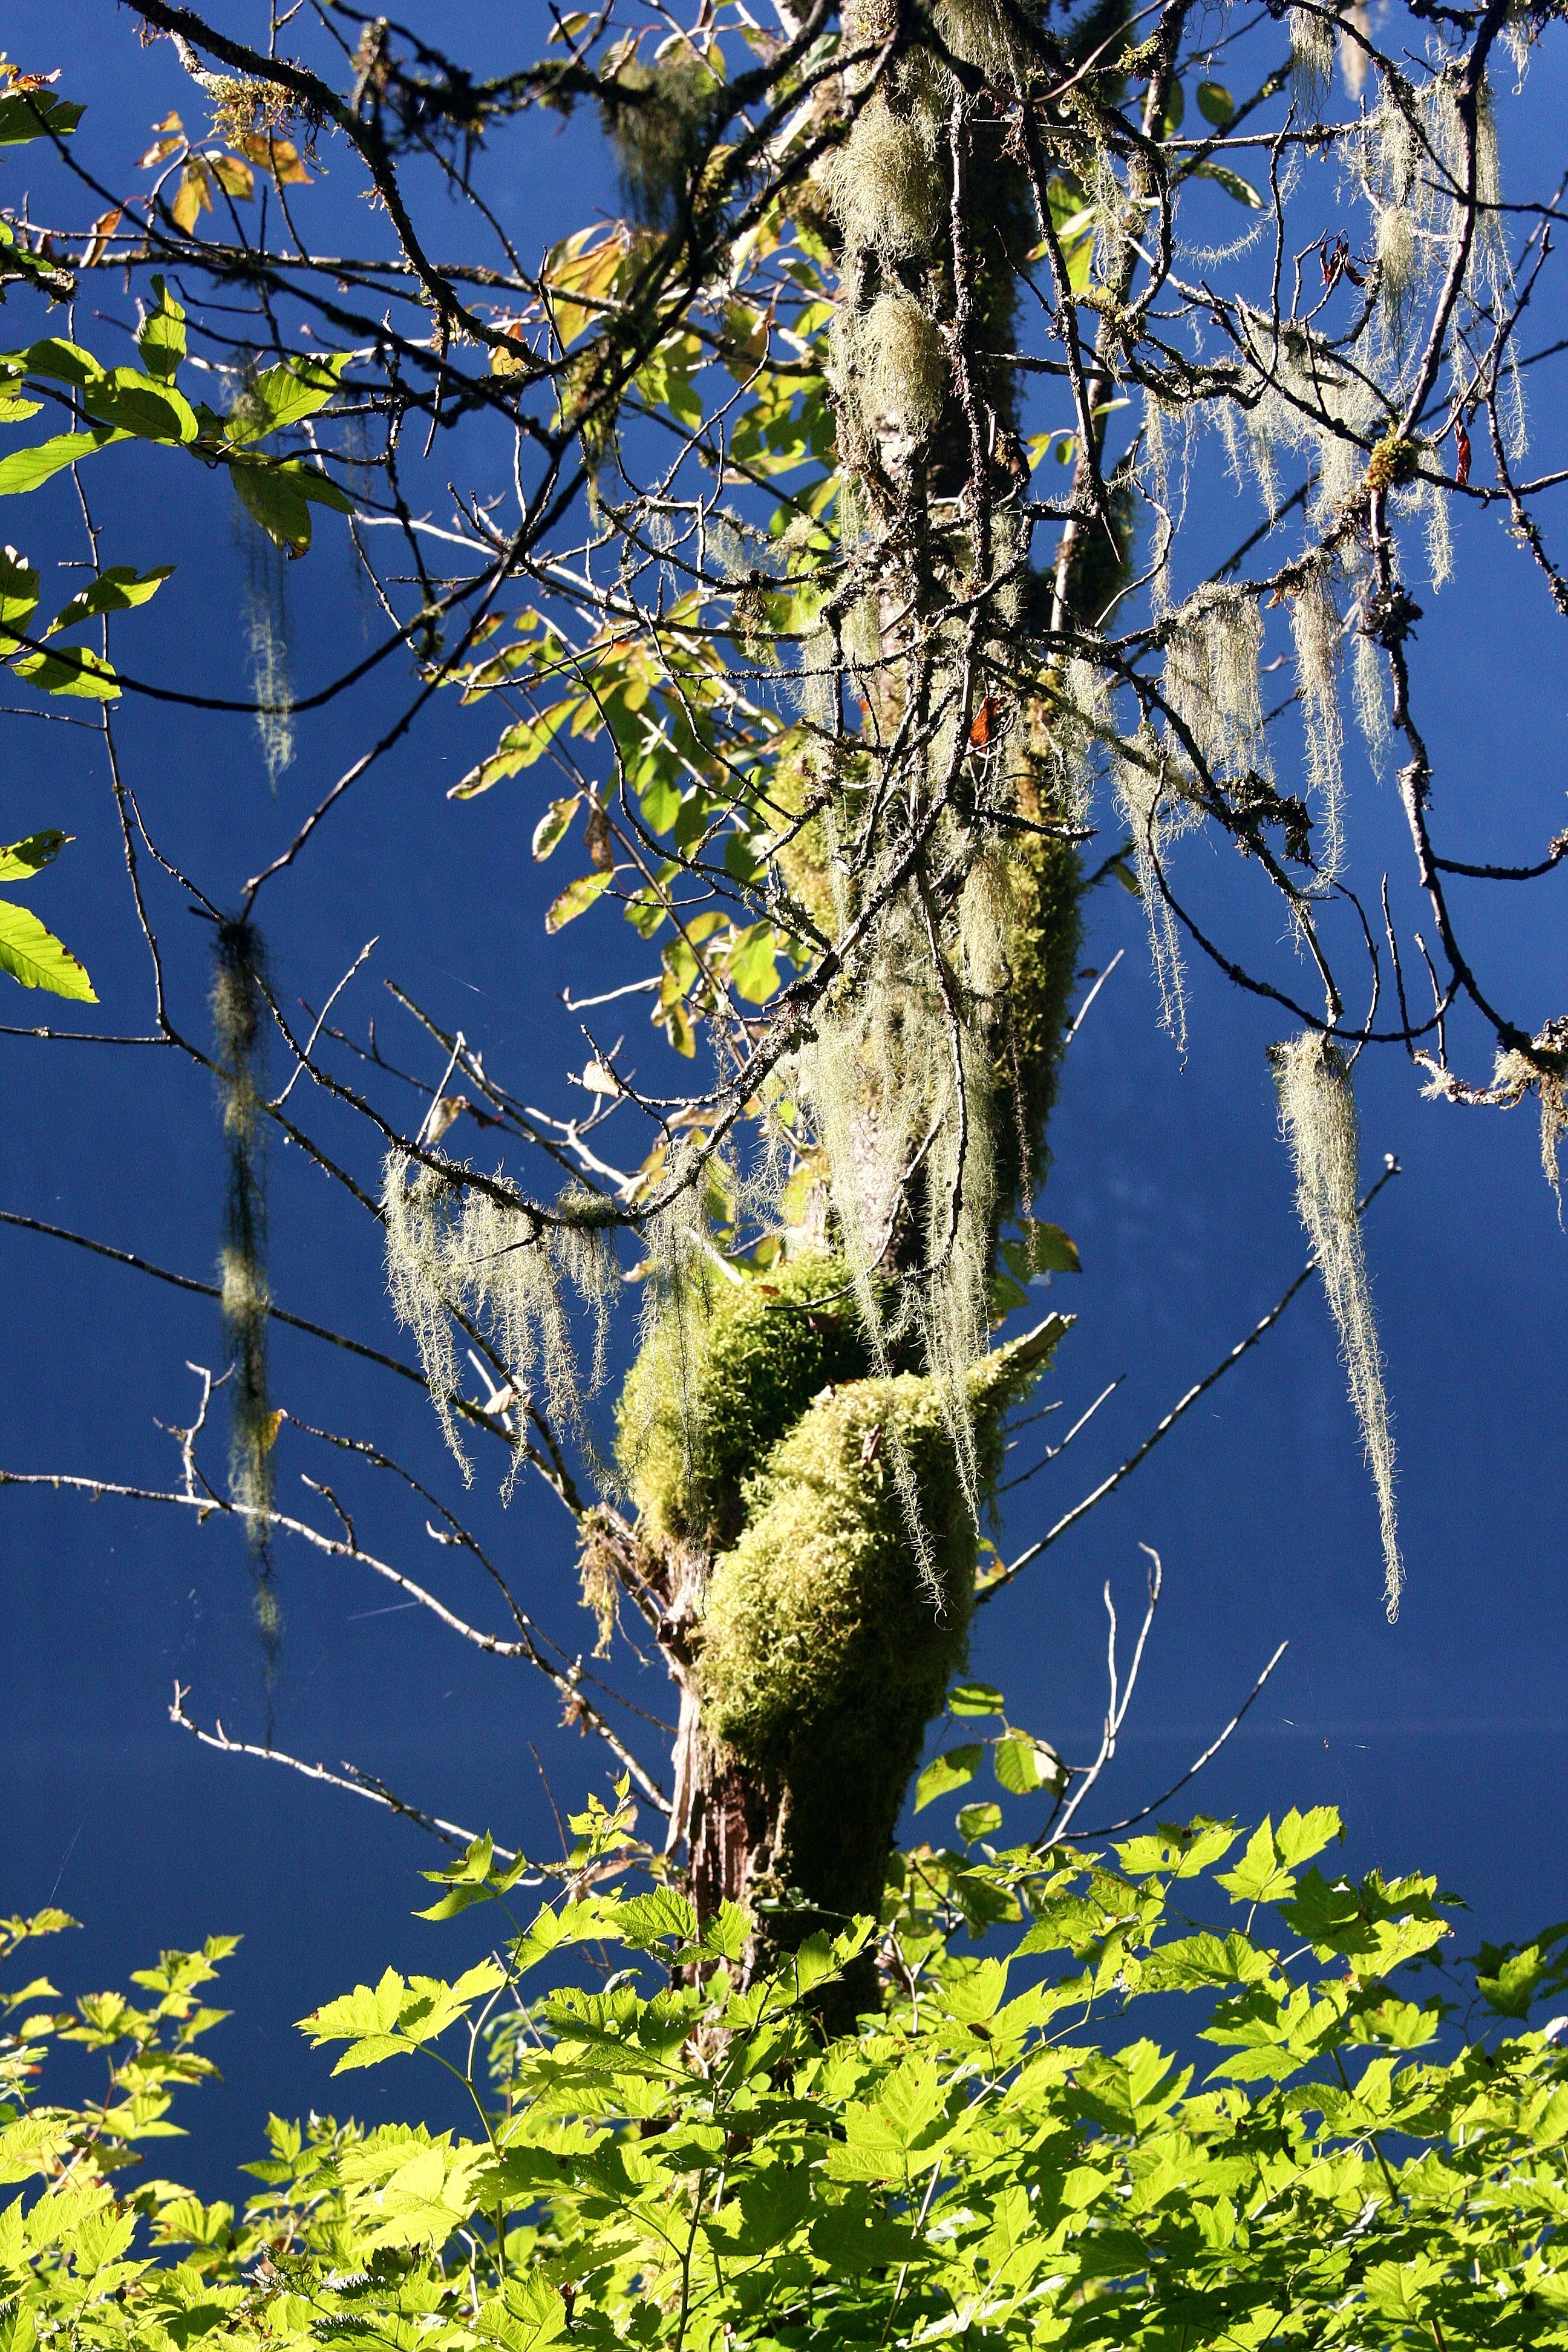
tree, nature, branch, plant, mist, sunlight, leaf, flower, trunk, moss, birch, autumn, botany, flora, lichen, woods, flowering plant, blue grey, woody plant, land plant